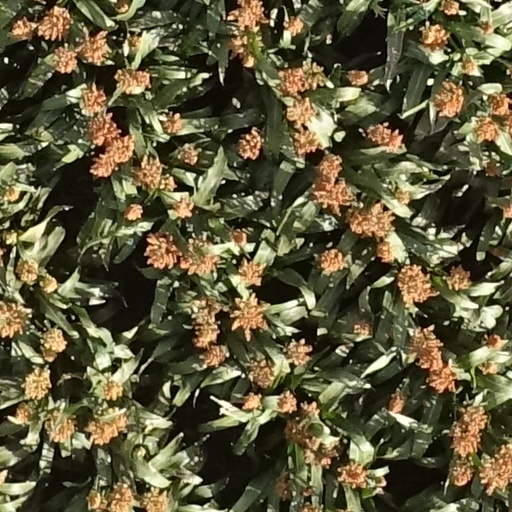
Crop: sorghum